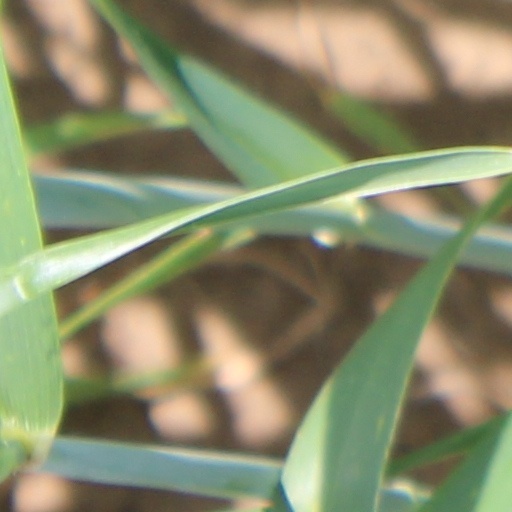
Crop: wheat